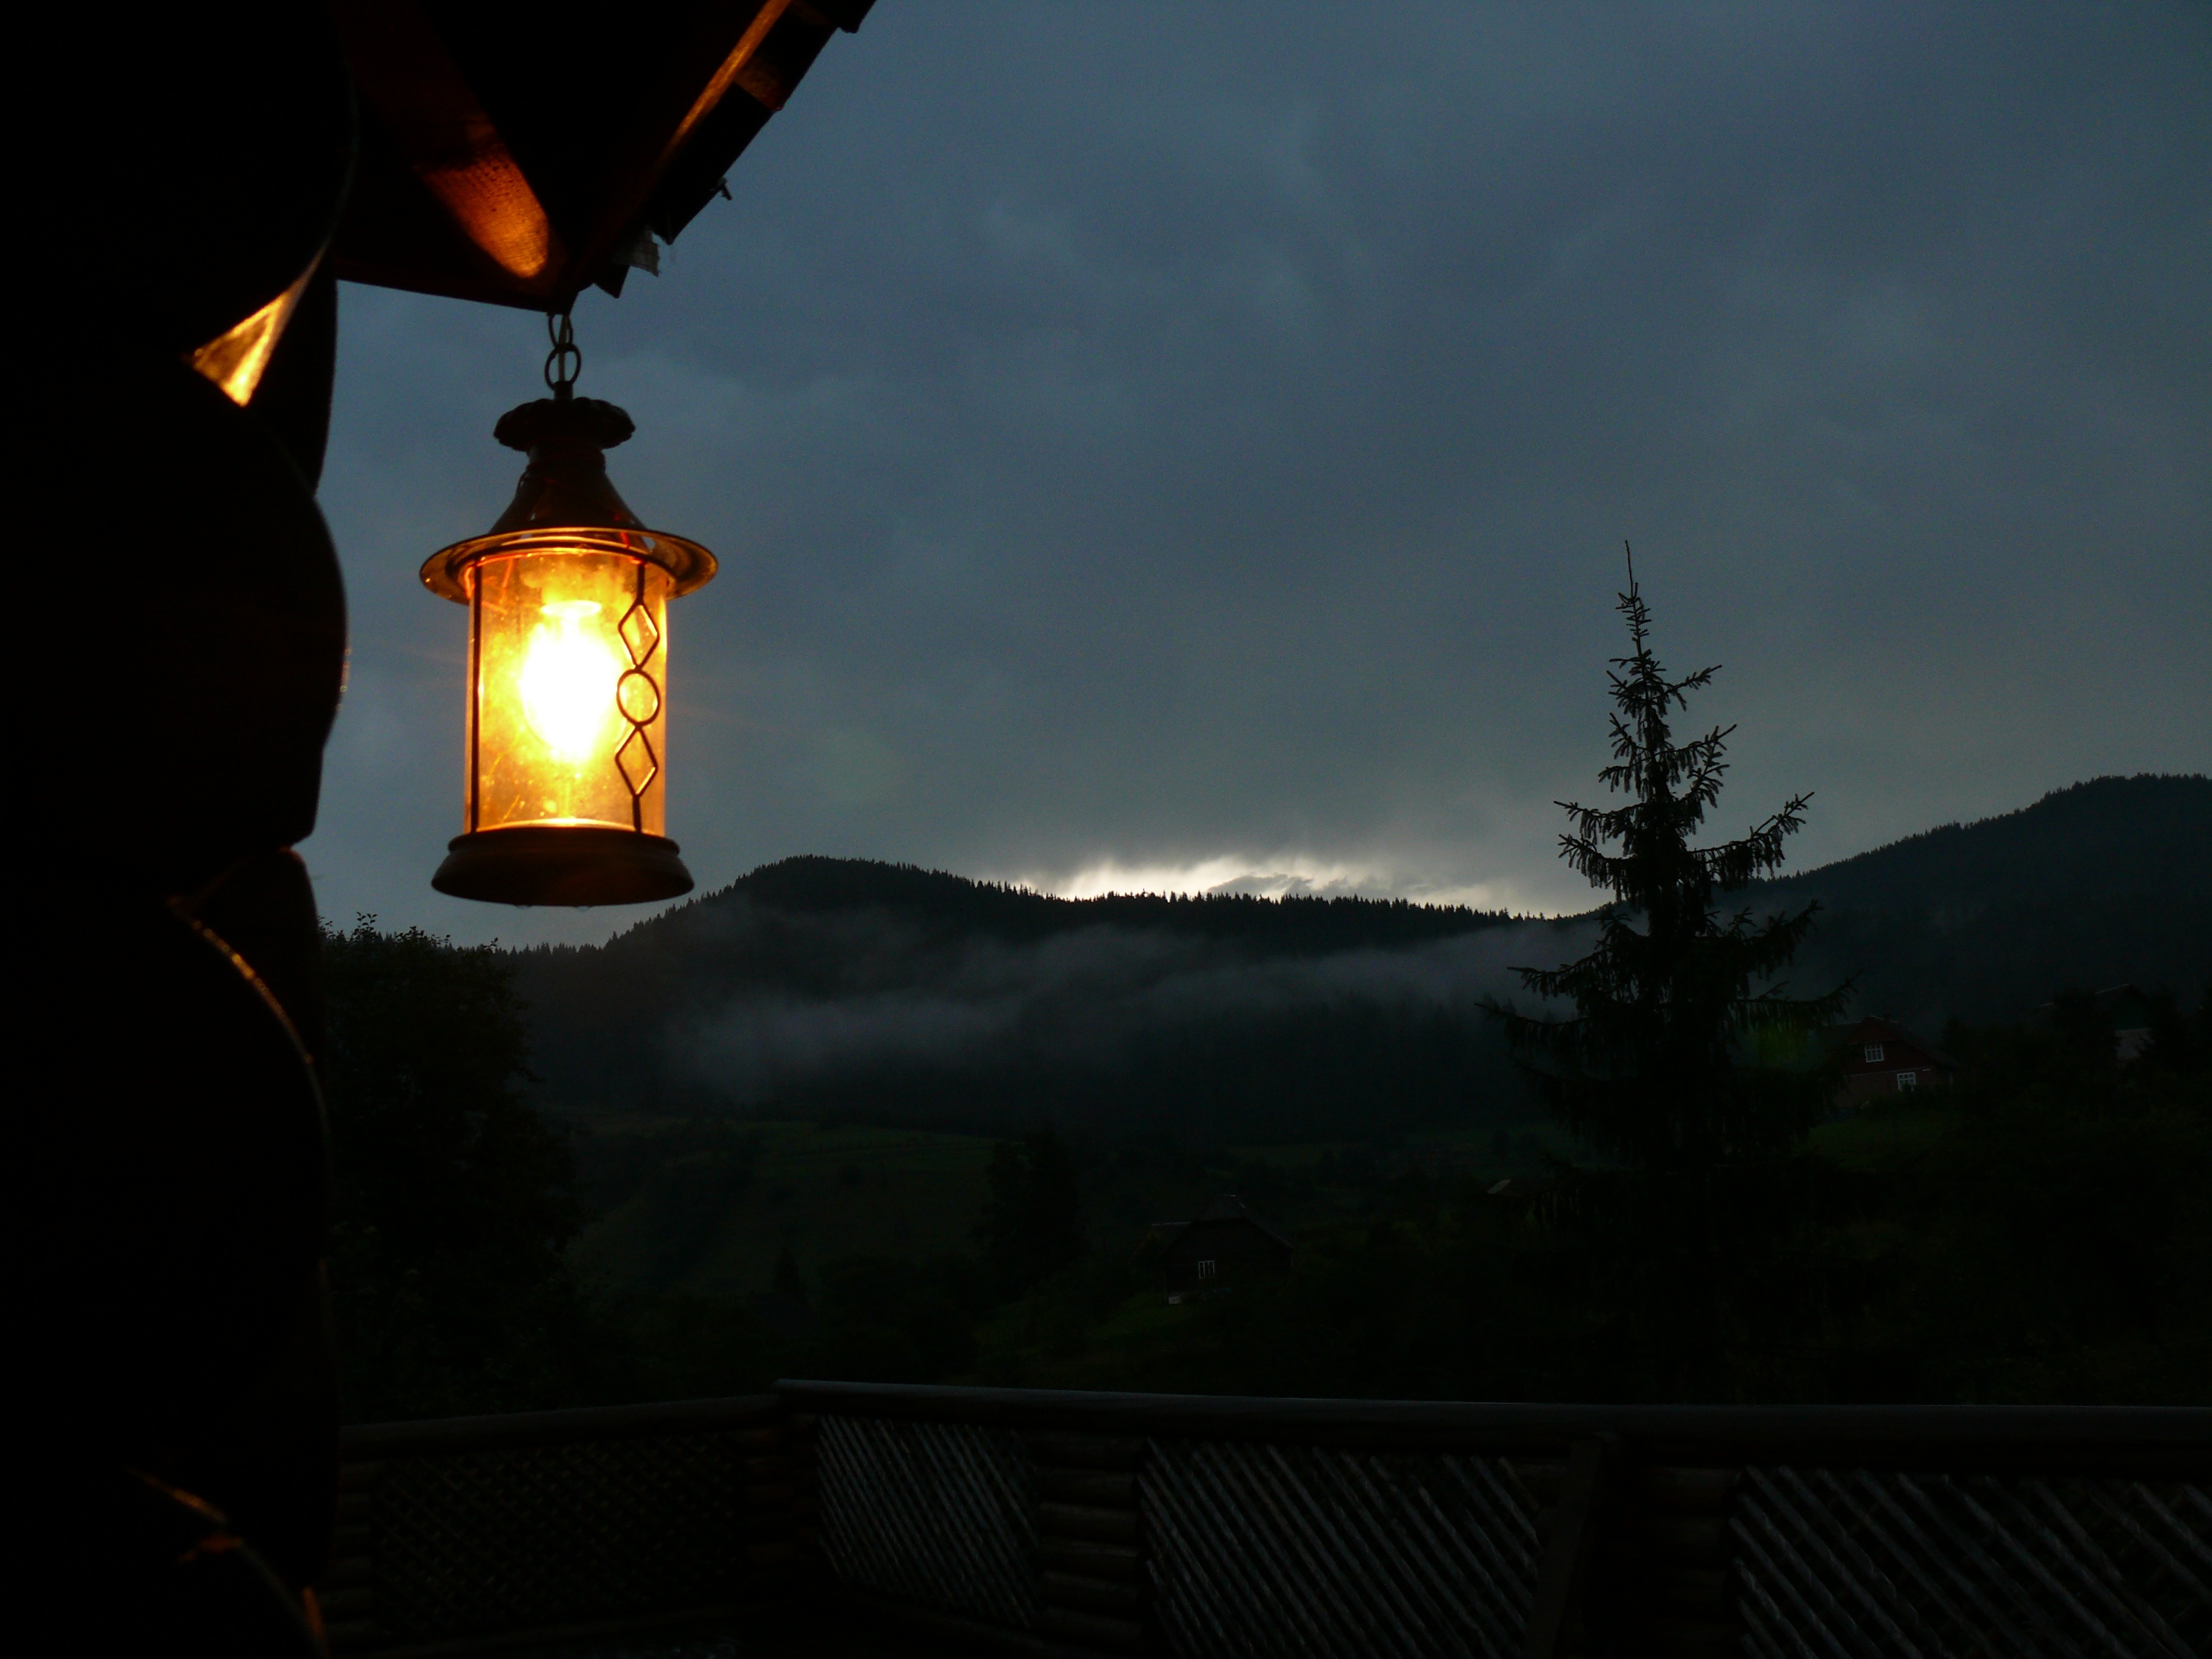
landscape, nature, light, sunset, night, sunlight, morning, dusk, evening, darkness, street light, lamp, lighting, mountains, light fixture, ukraine, screenshot, atmosphere of earth